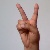
The image shows a hand gesture representing the letter 'V' in Indian Sign Language.